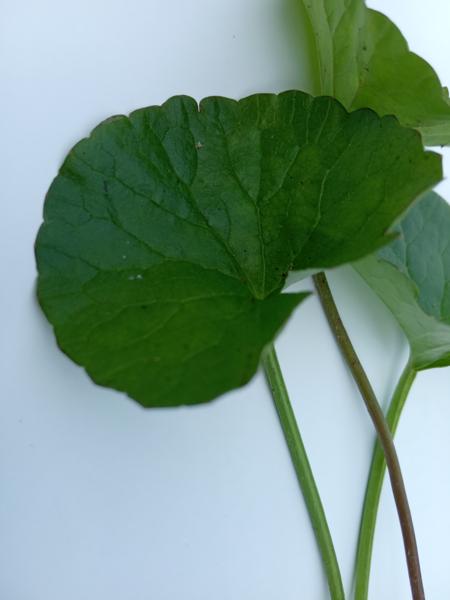
Weed species: Centella asiatica